Easton, Cambridgeshire

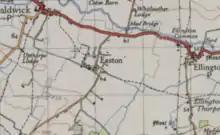
Map of Easton from the 20th Century from Ordnance Survey

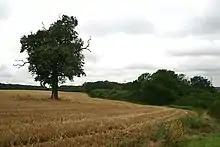
Calpher Wood, located west of the village Grafham and close to the reservoir.

The village's church, St Peter's, was built in the 11th Century, partially reconstructed in the 13th and 14th century and majorly rebuilt in 1781. A 14th century bell pit in the floor of the church's tower was uncovered in the 21st century. The church became a grade 1 listed building in 1958.